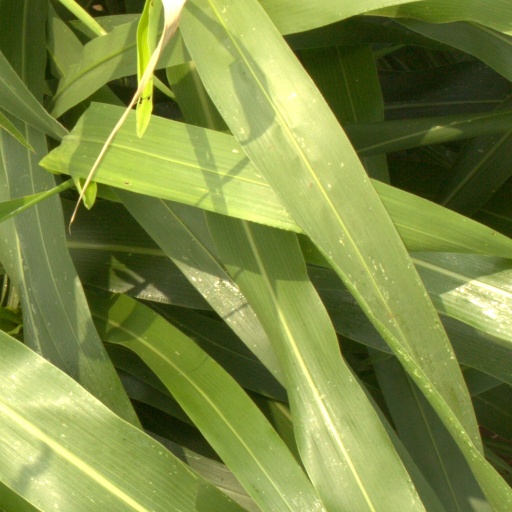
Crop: sorghum